Viviparous lizard

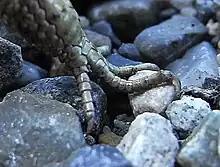
Front foot

"Z. vivipara" is also infected by blood parasites. In a study investigating the prevalence of blood parasites in "Z. vivipara" and "L. agilis", "Z. vivipara" was found to be parasitized with an incidence rate of 39.8%, while "L. agilis" was parasitized with an incidence rate of 22.3%. This same study shows that there was not a significant difference between the parasitization of male and female "Z. vivipara".